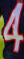
Number: 4